BLUES

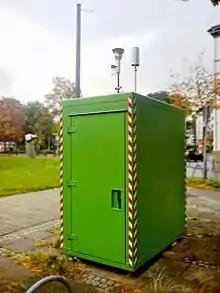
Air pollution measurement station in Bremen

Currently there are ten fixed locations in the state of Bremen to collect meteorological data and the following measurements: